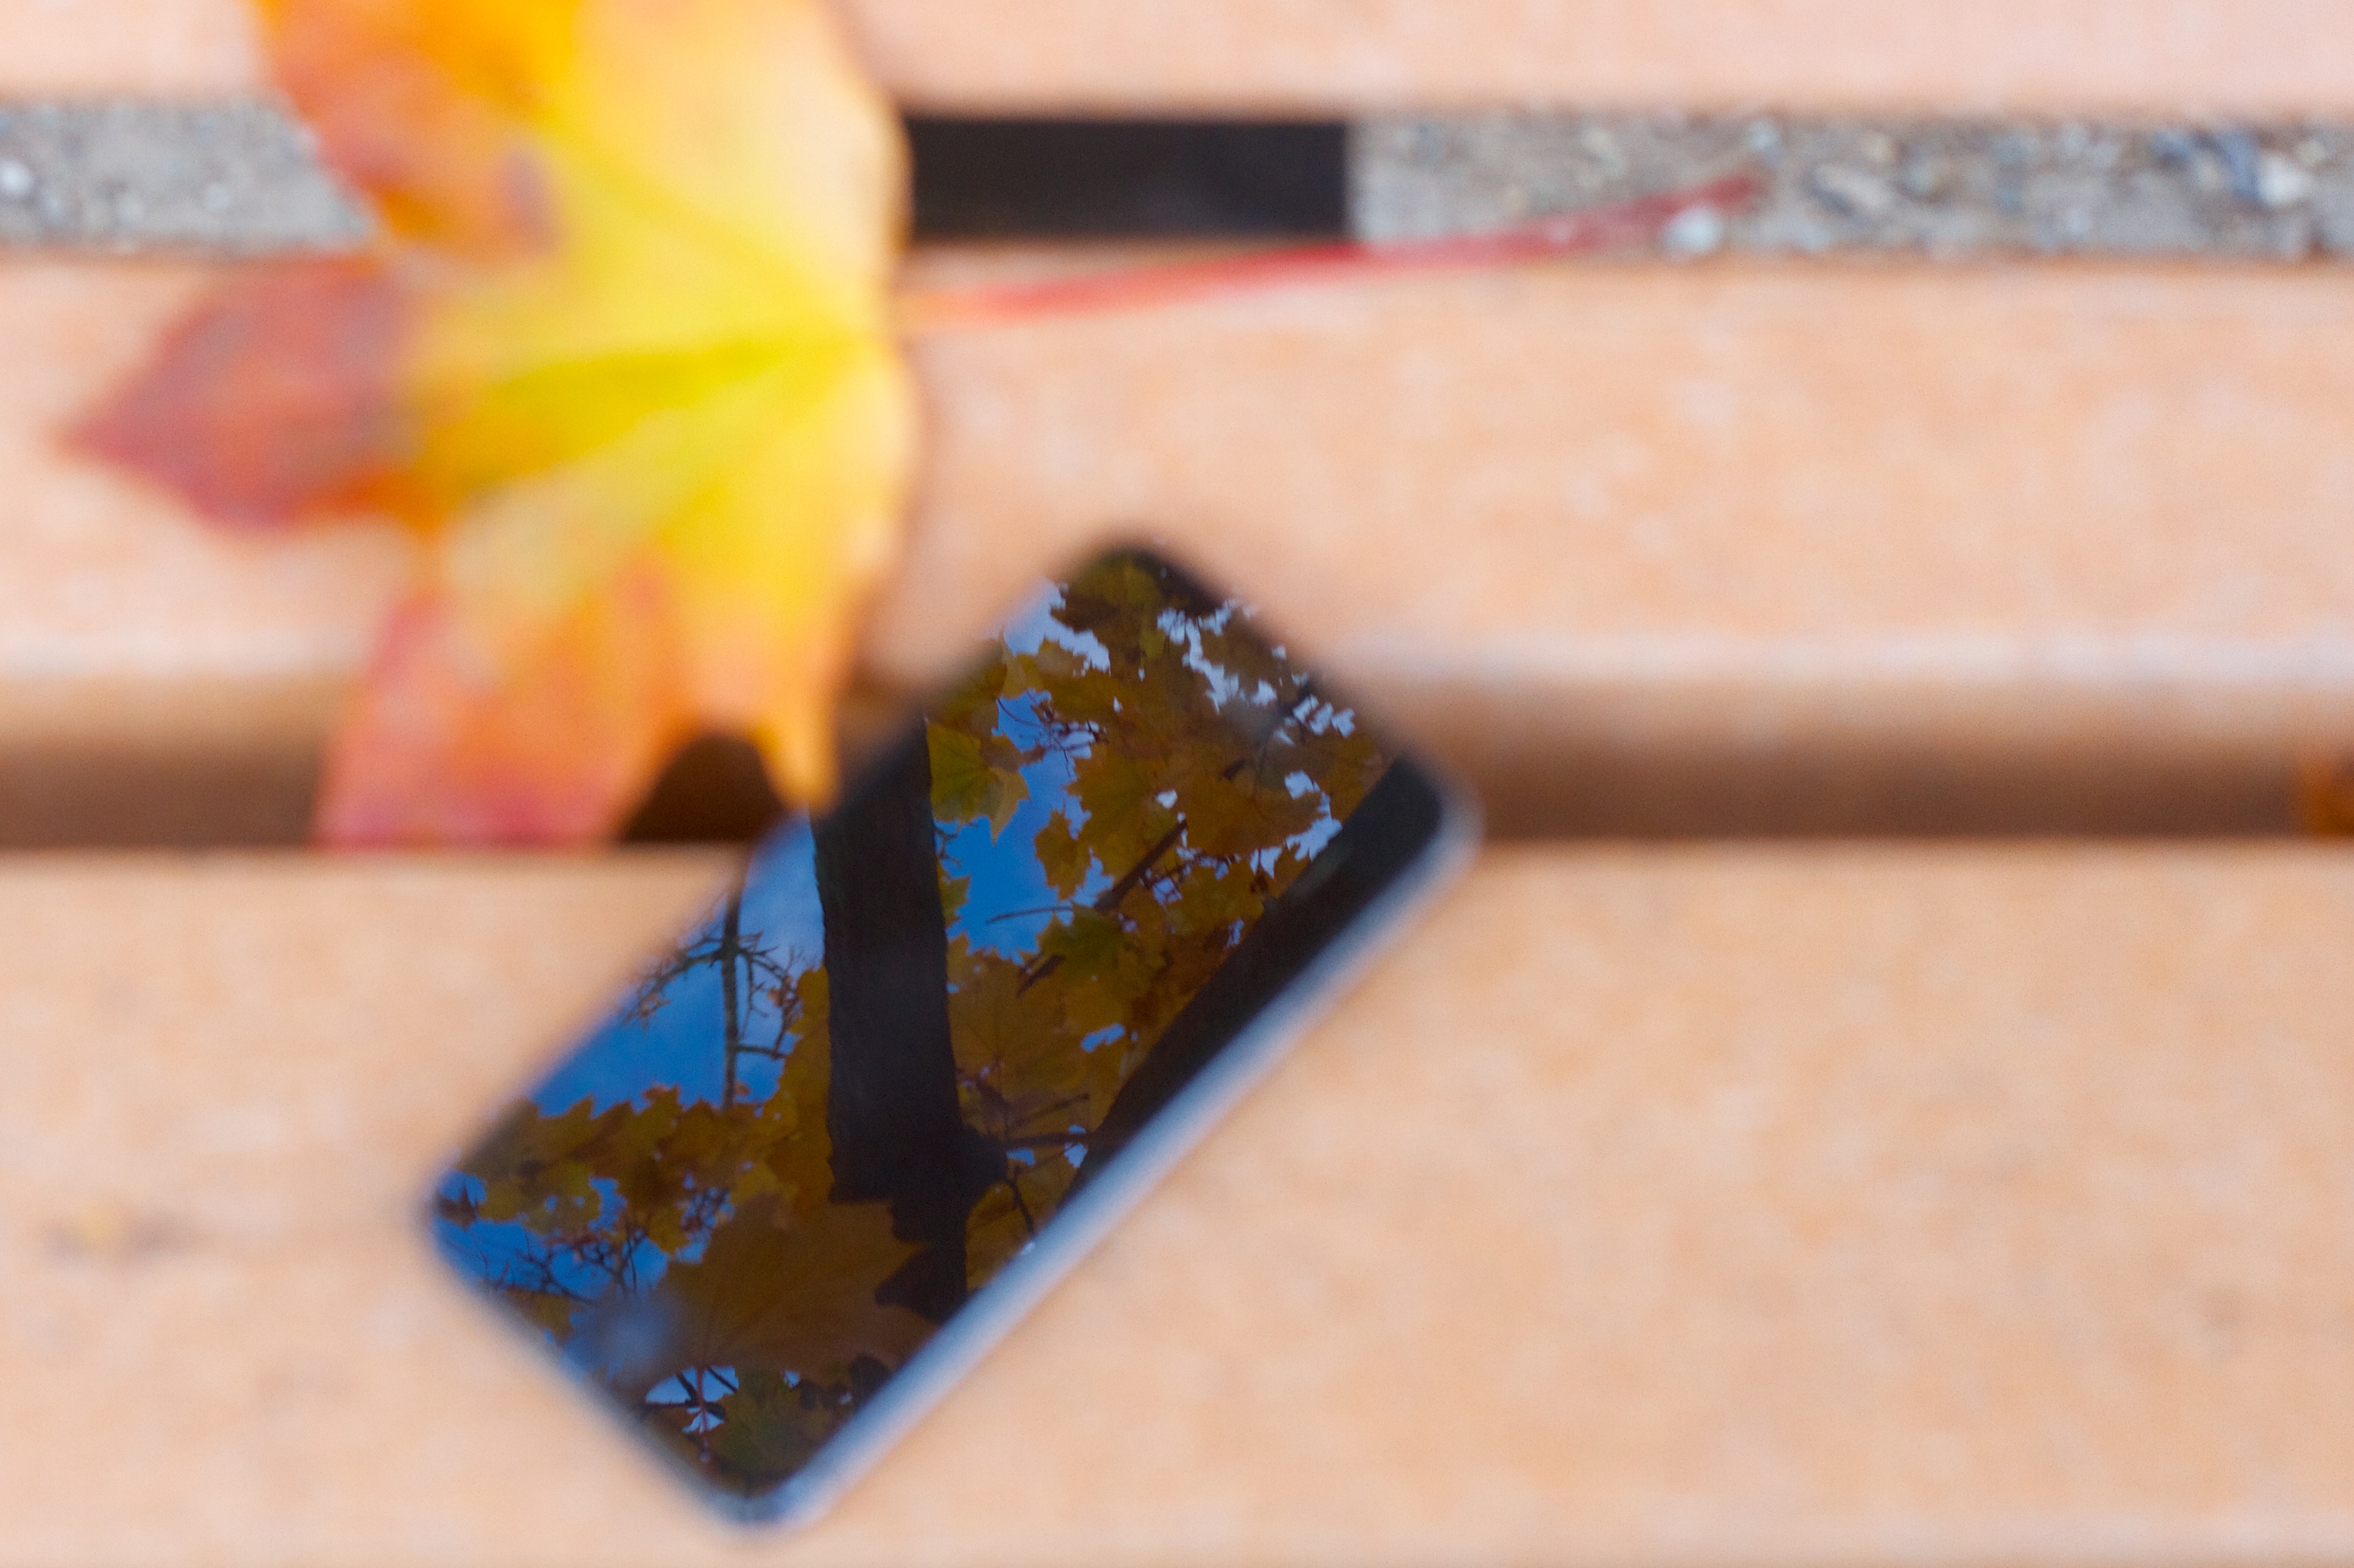
hand, leaf, phone, color, blue, yellow, macro photography